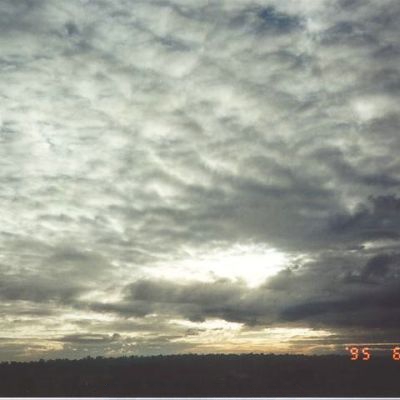
Cloud type: Stratocumulus (Sc)